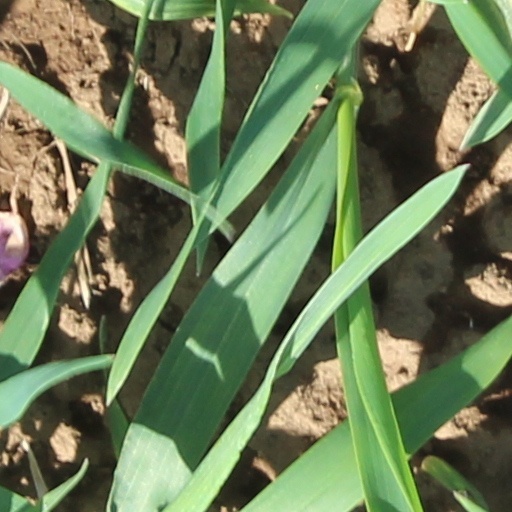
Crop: wheat